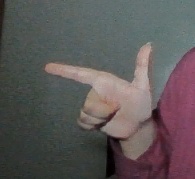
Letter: yaa